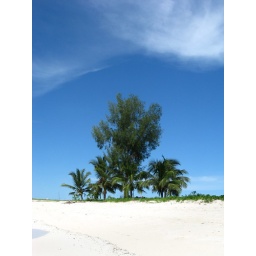
White sand beach in Nosy Iranja.